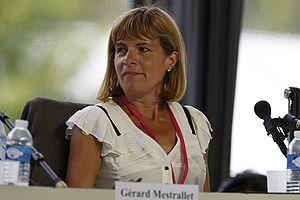
Anne Lauvergeon à l'Université d'été du MEDEF en 2009